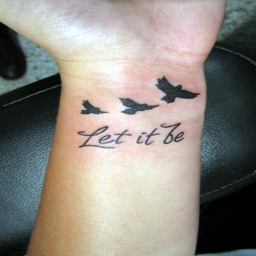
ideas for wrist tattoo - you are unique in the trend